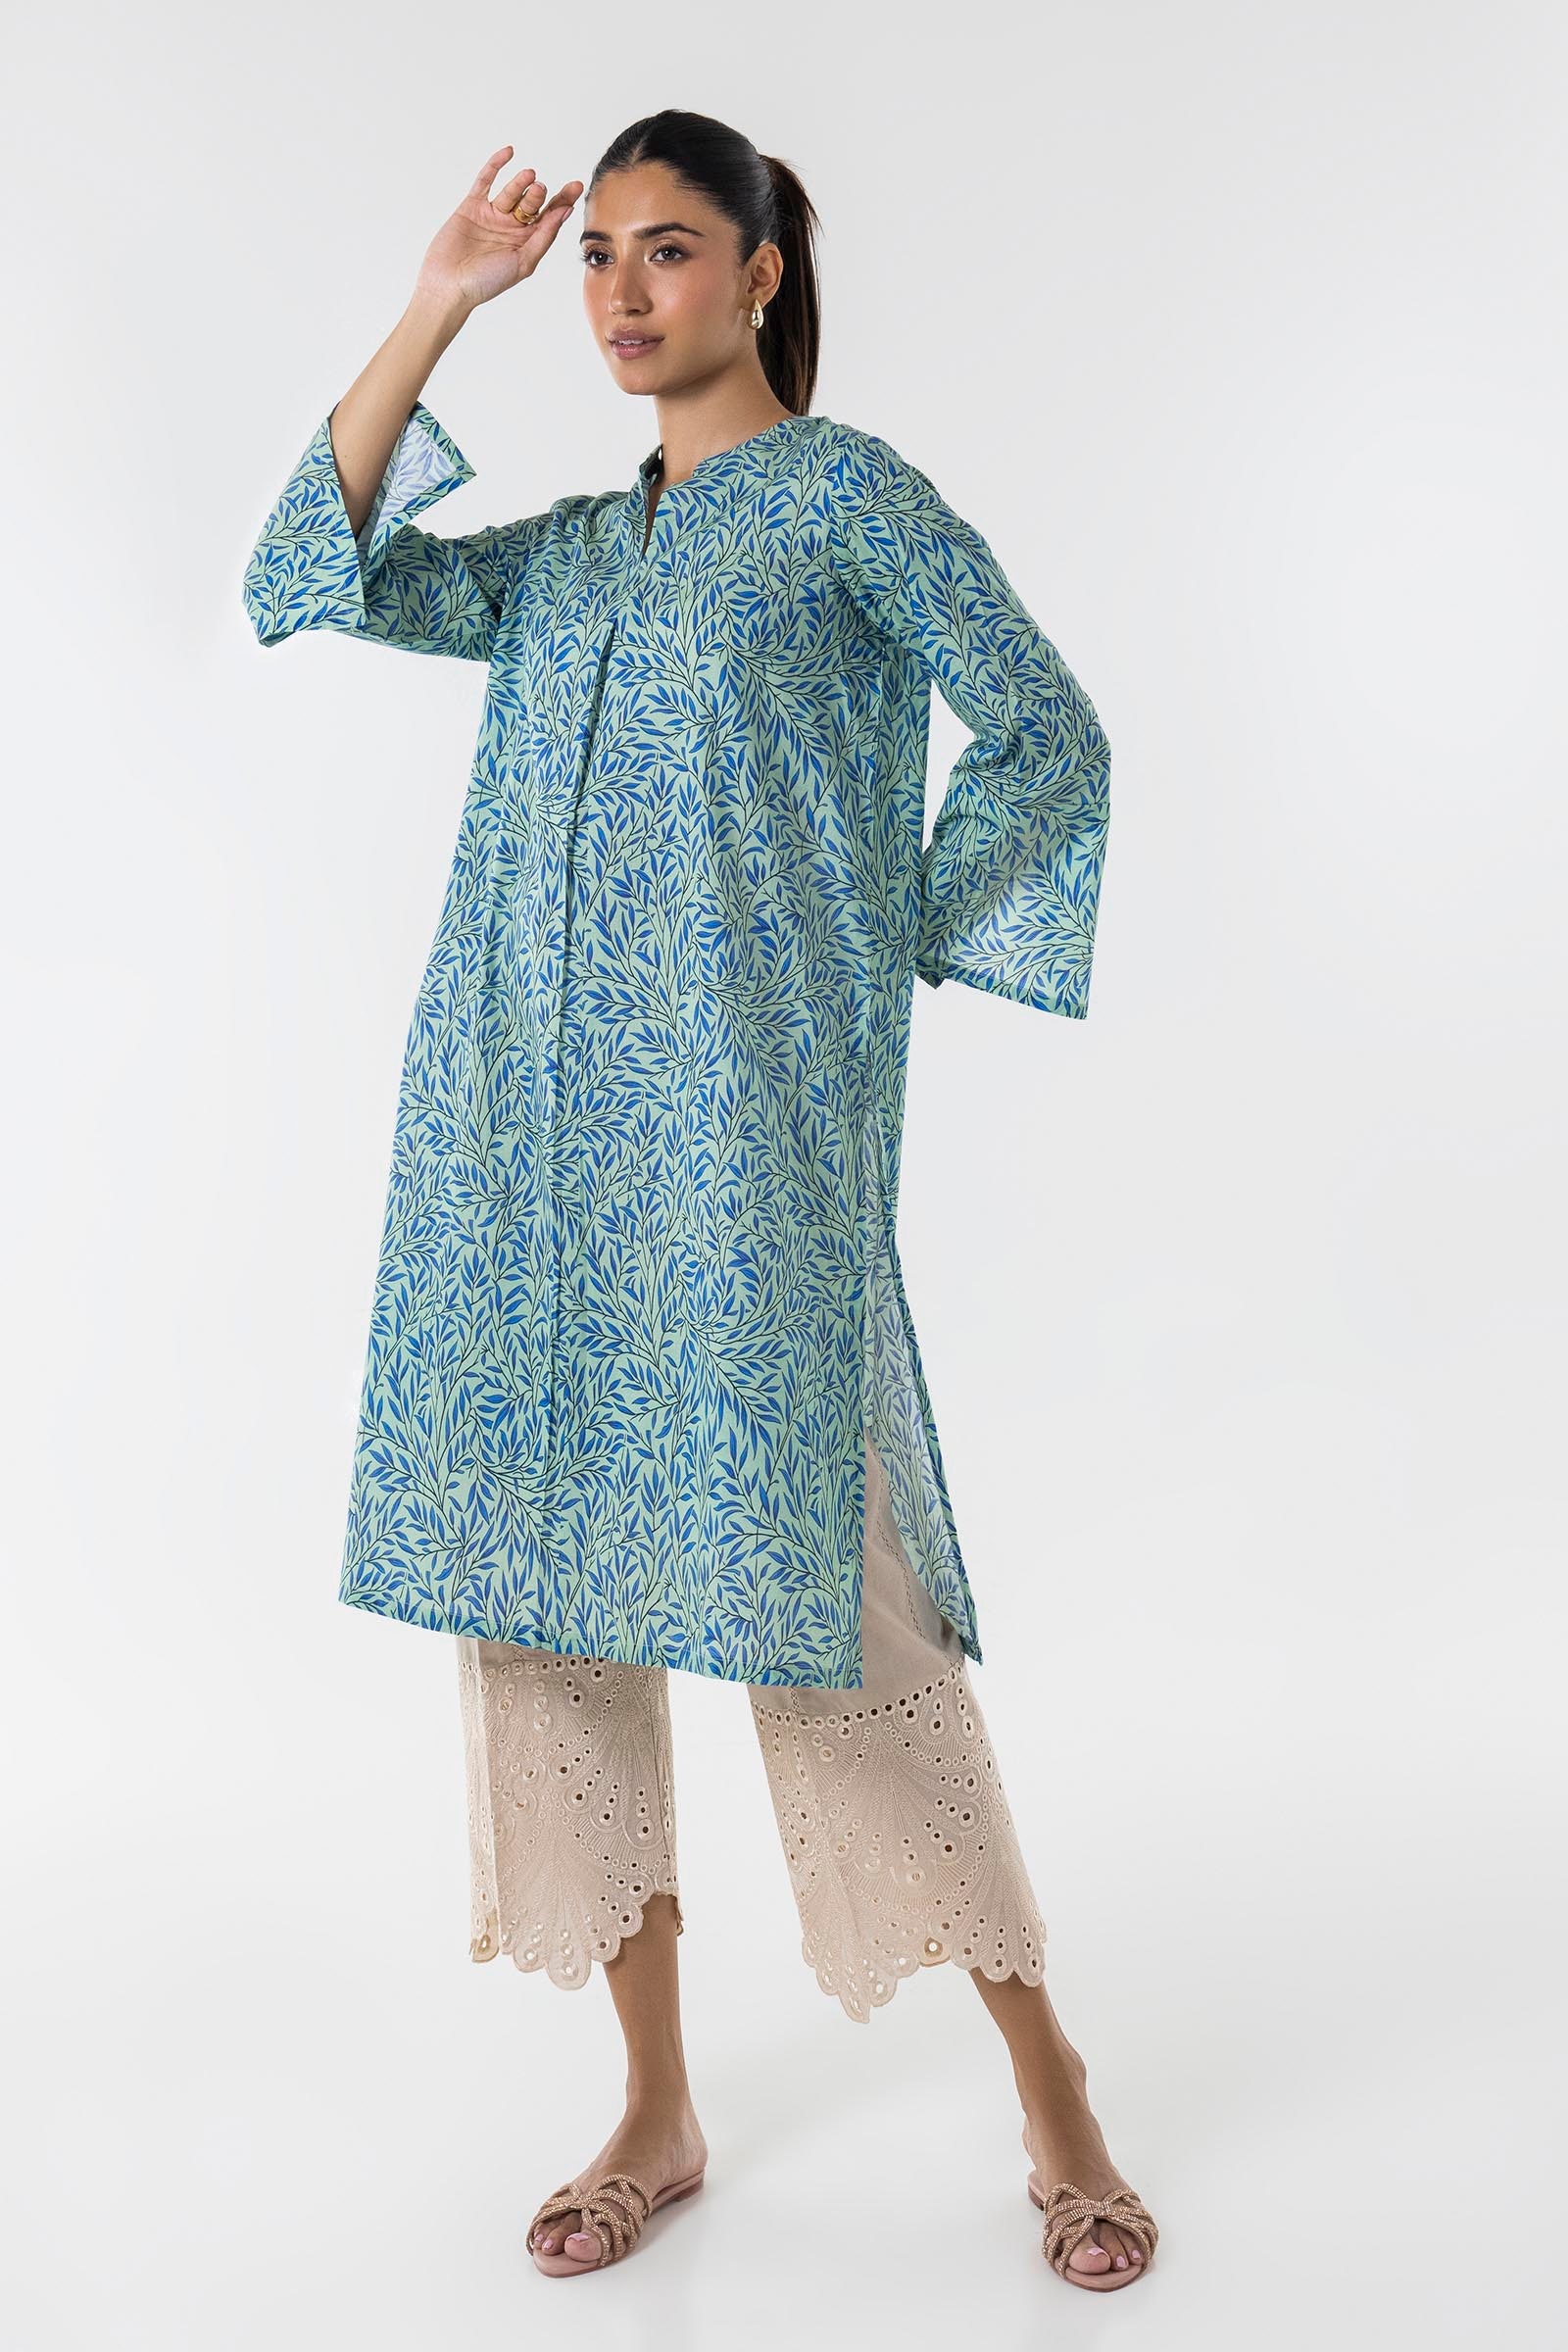
blue multi kurta top